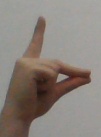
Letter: ta